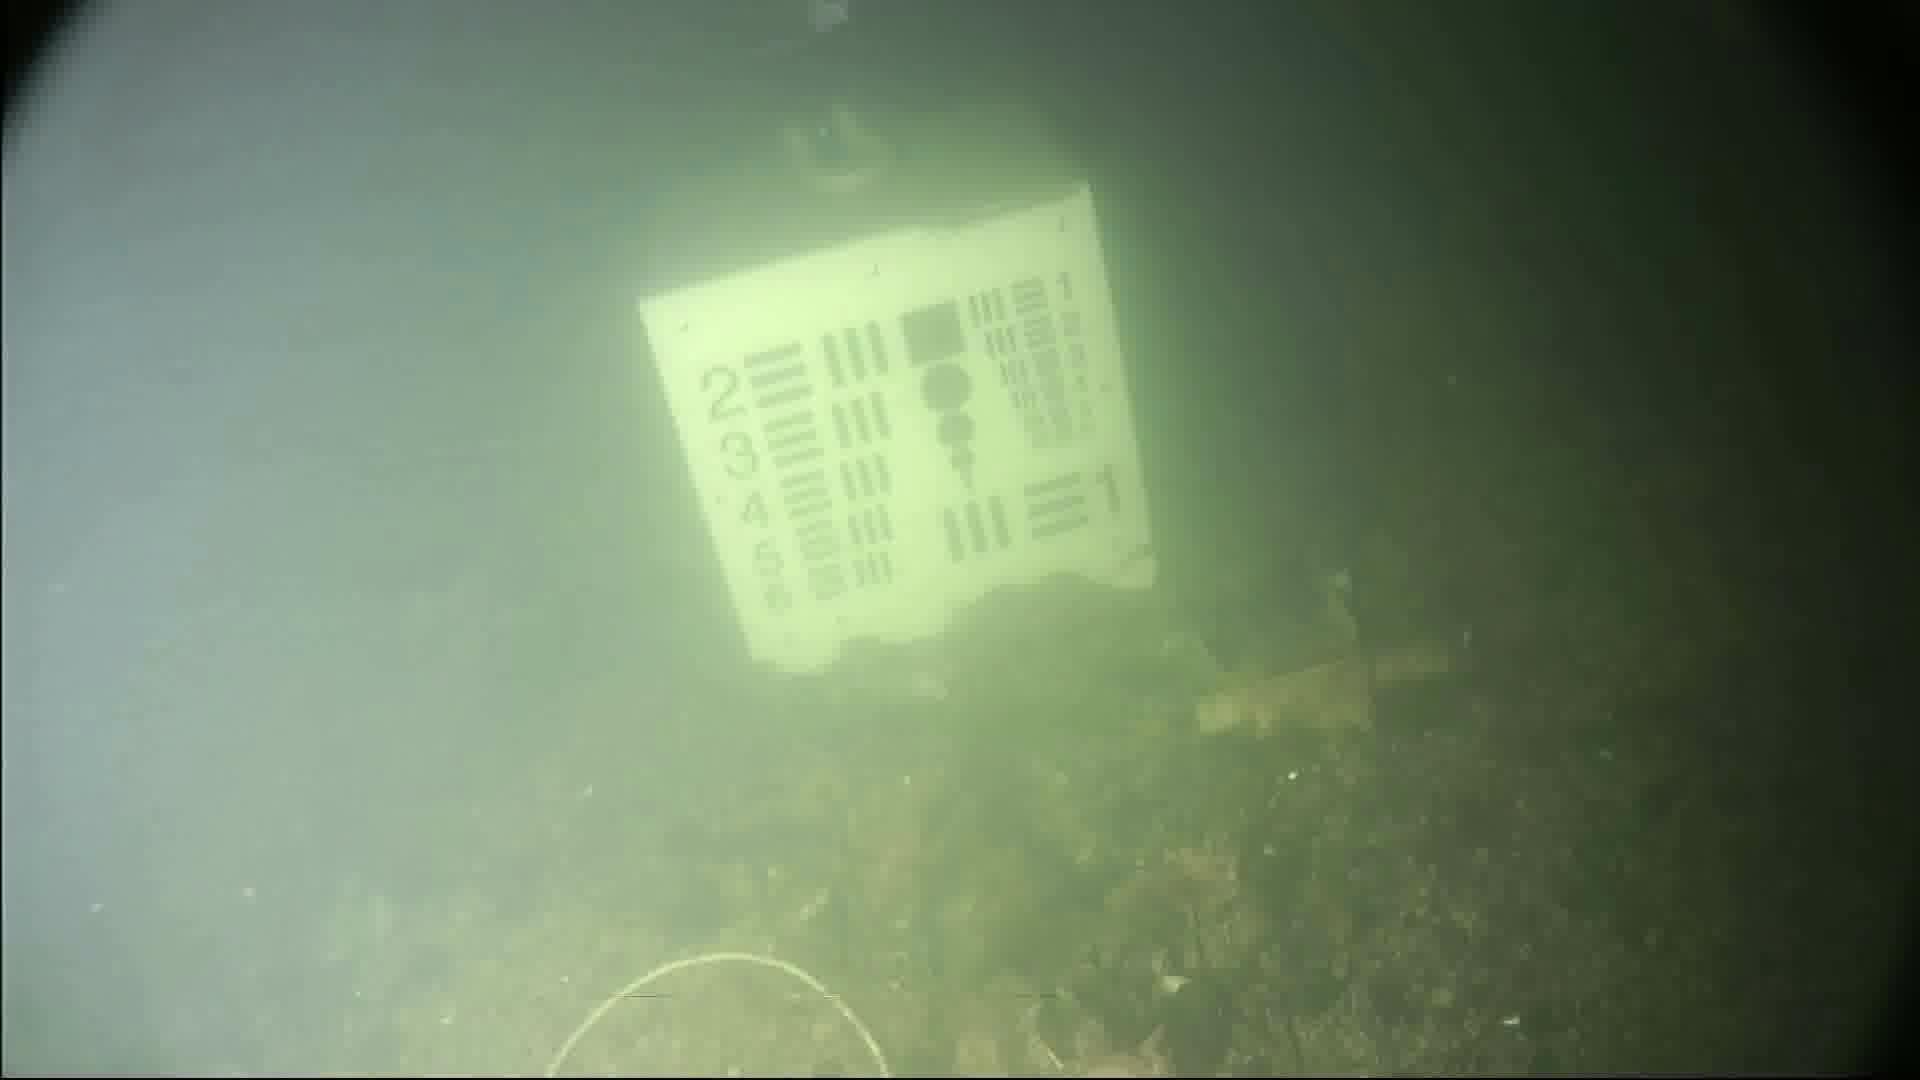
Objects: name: jellyfish